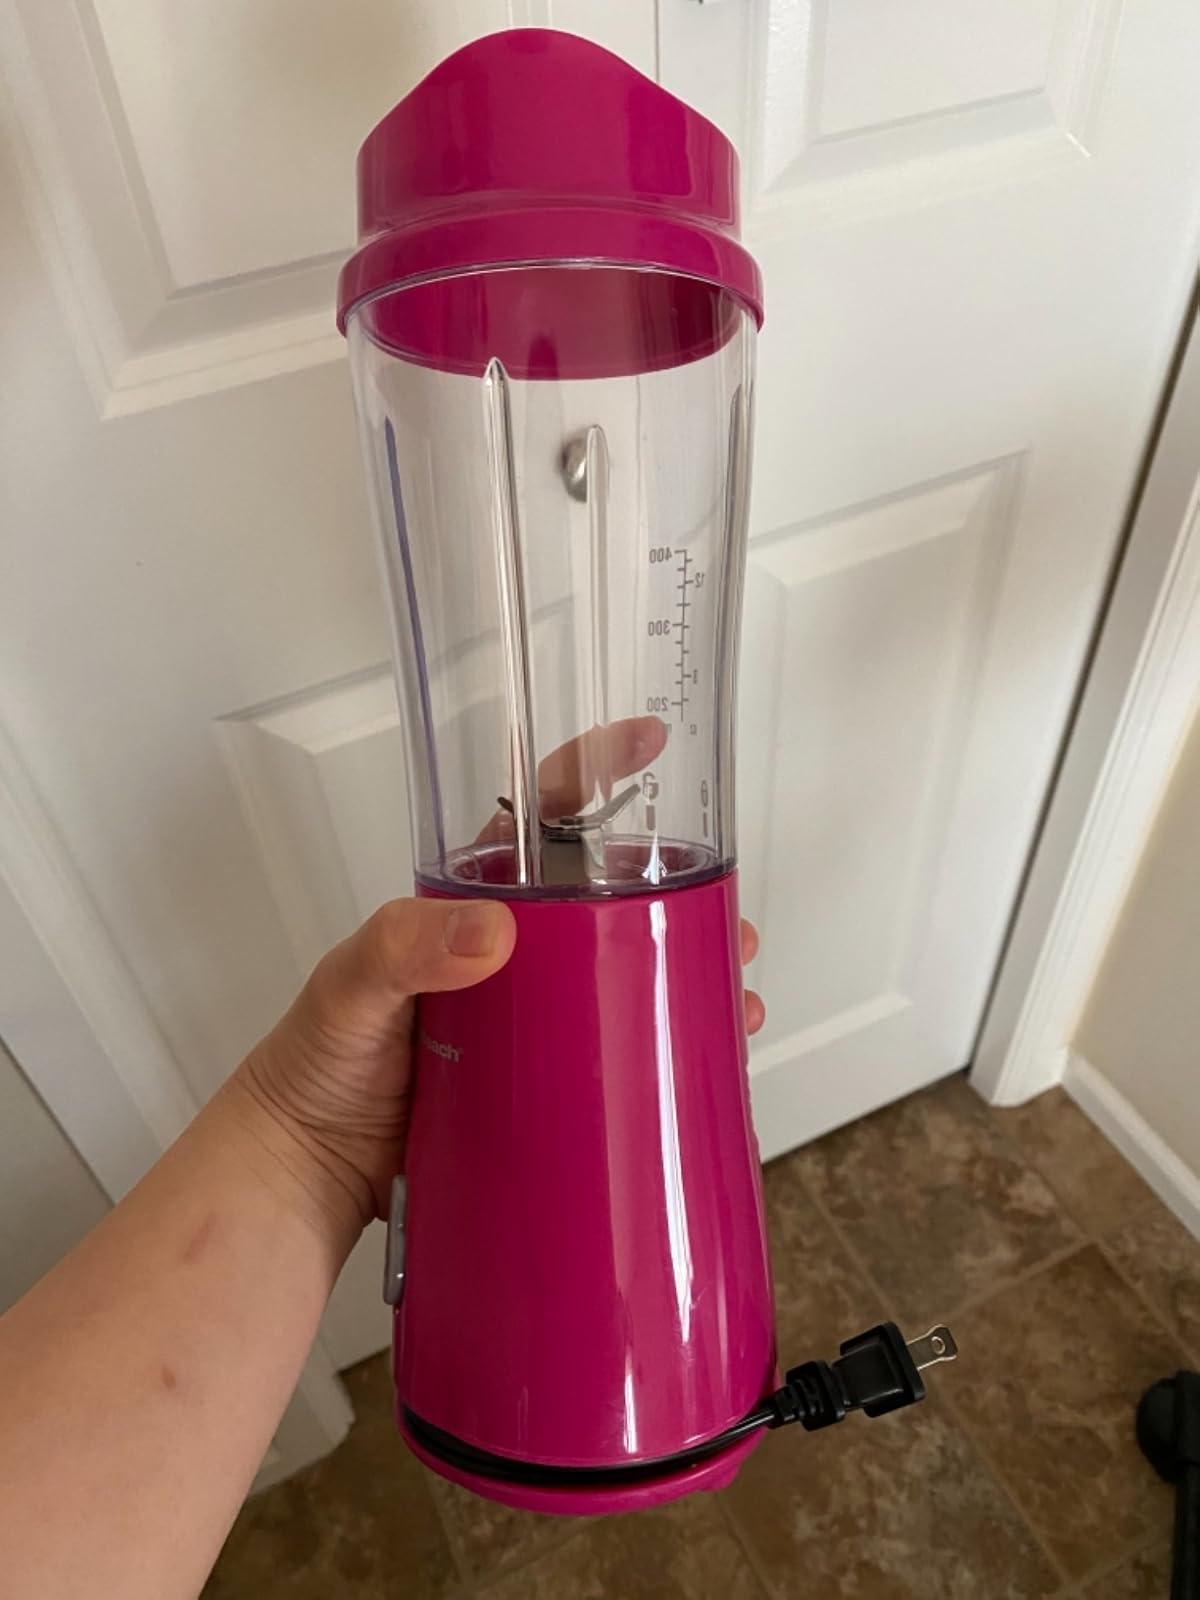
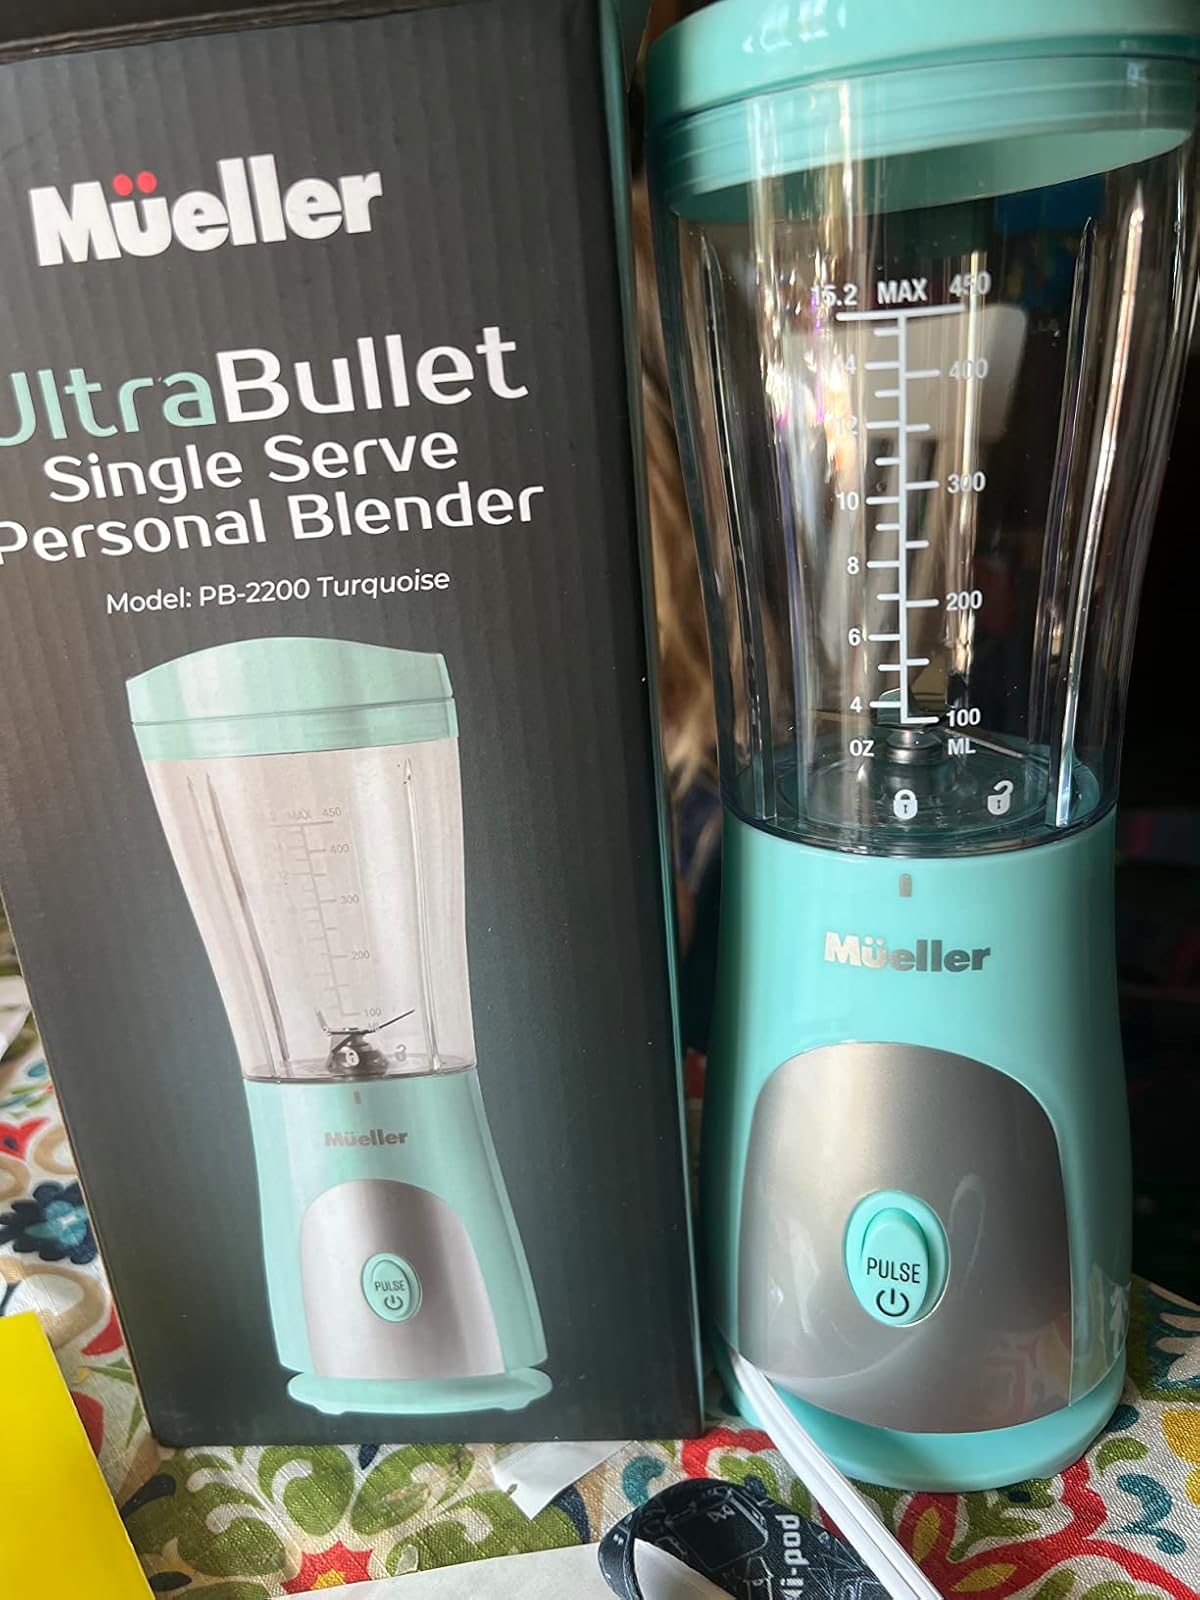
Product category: items_blender
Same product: no